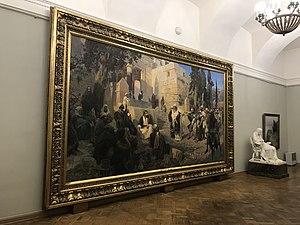
Le Christ et la Pécheresse est un tableau de grand format du peintre russe Vassili Polenov, daté de l'année 1888. Il se trouve au Musée Russe à Saint-Pétersbourg. Ses dimensions sont de 325 × 611. Le sujet du tableau est la péricope adulterae, la femme adultère de l'Évangile selon Jean, 7,53-8,11.